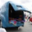
Label: truck